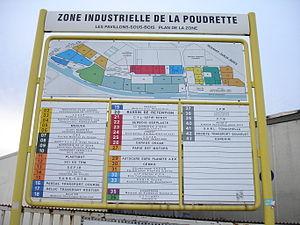
La Seine-Saint-Denis est un département français situé au nord-est de l'agglomération parisienne, appartenant à la petite couronne de la région Île-de-France. L'INSEE et La Poste lui attribuent le code 93.
Cet article décrit l'économie de la Seine-Saint-Denis, caractérisée par son dynamisme, malgré un taux de chômage relativement élevé.
Les Pavillons-sous-Bois est une commune française située dans le département de la Seine-Saint-Denis en région Île-de-France, à environ 10 kilomètres au nord-est de Paris. La ville est officiellement fondée le 3 janvier 1905 mais les premières traces d'activité sur son territoire actuel remontent au XVIIᵉ siècle. Les Pavillons-sous-Bois tire son nom des deux pavillons de garde bâtis en 1770 et qui se dressaient à l'entrée du domaine du Raincy. Ces deux pavillons, restaurés, se situent au lieu-dit la Fourche, en bordure de la RN 3.